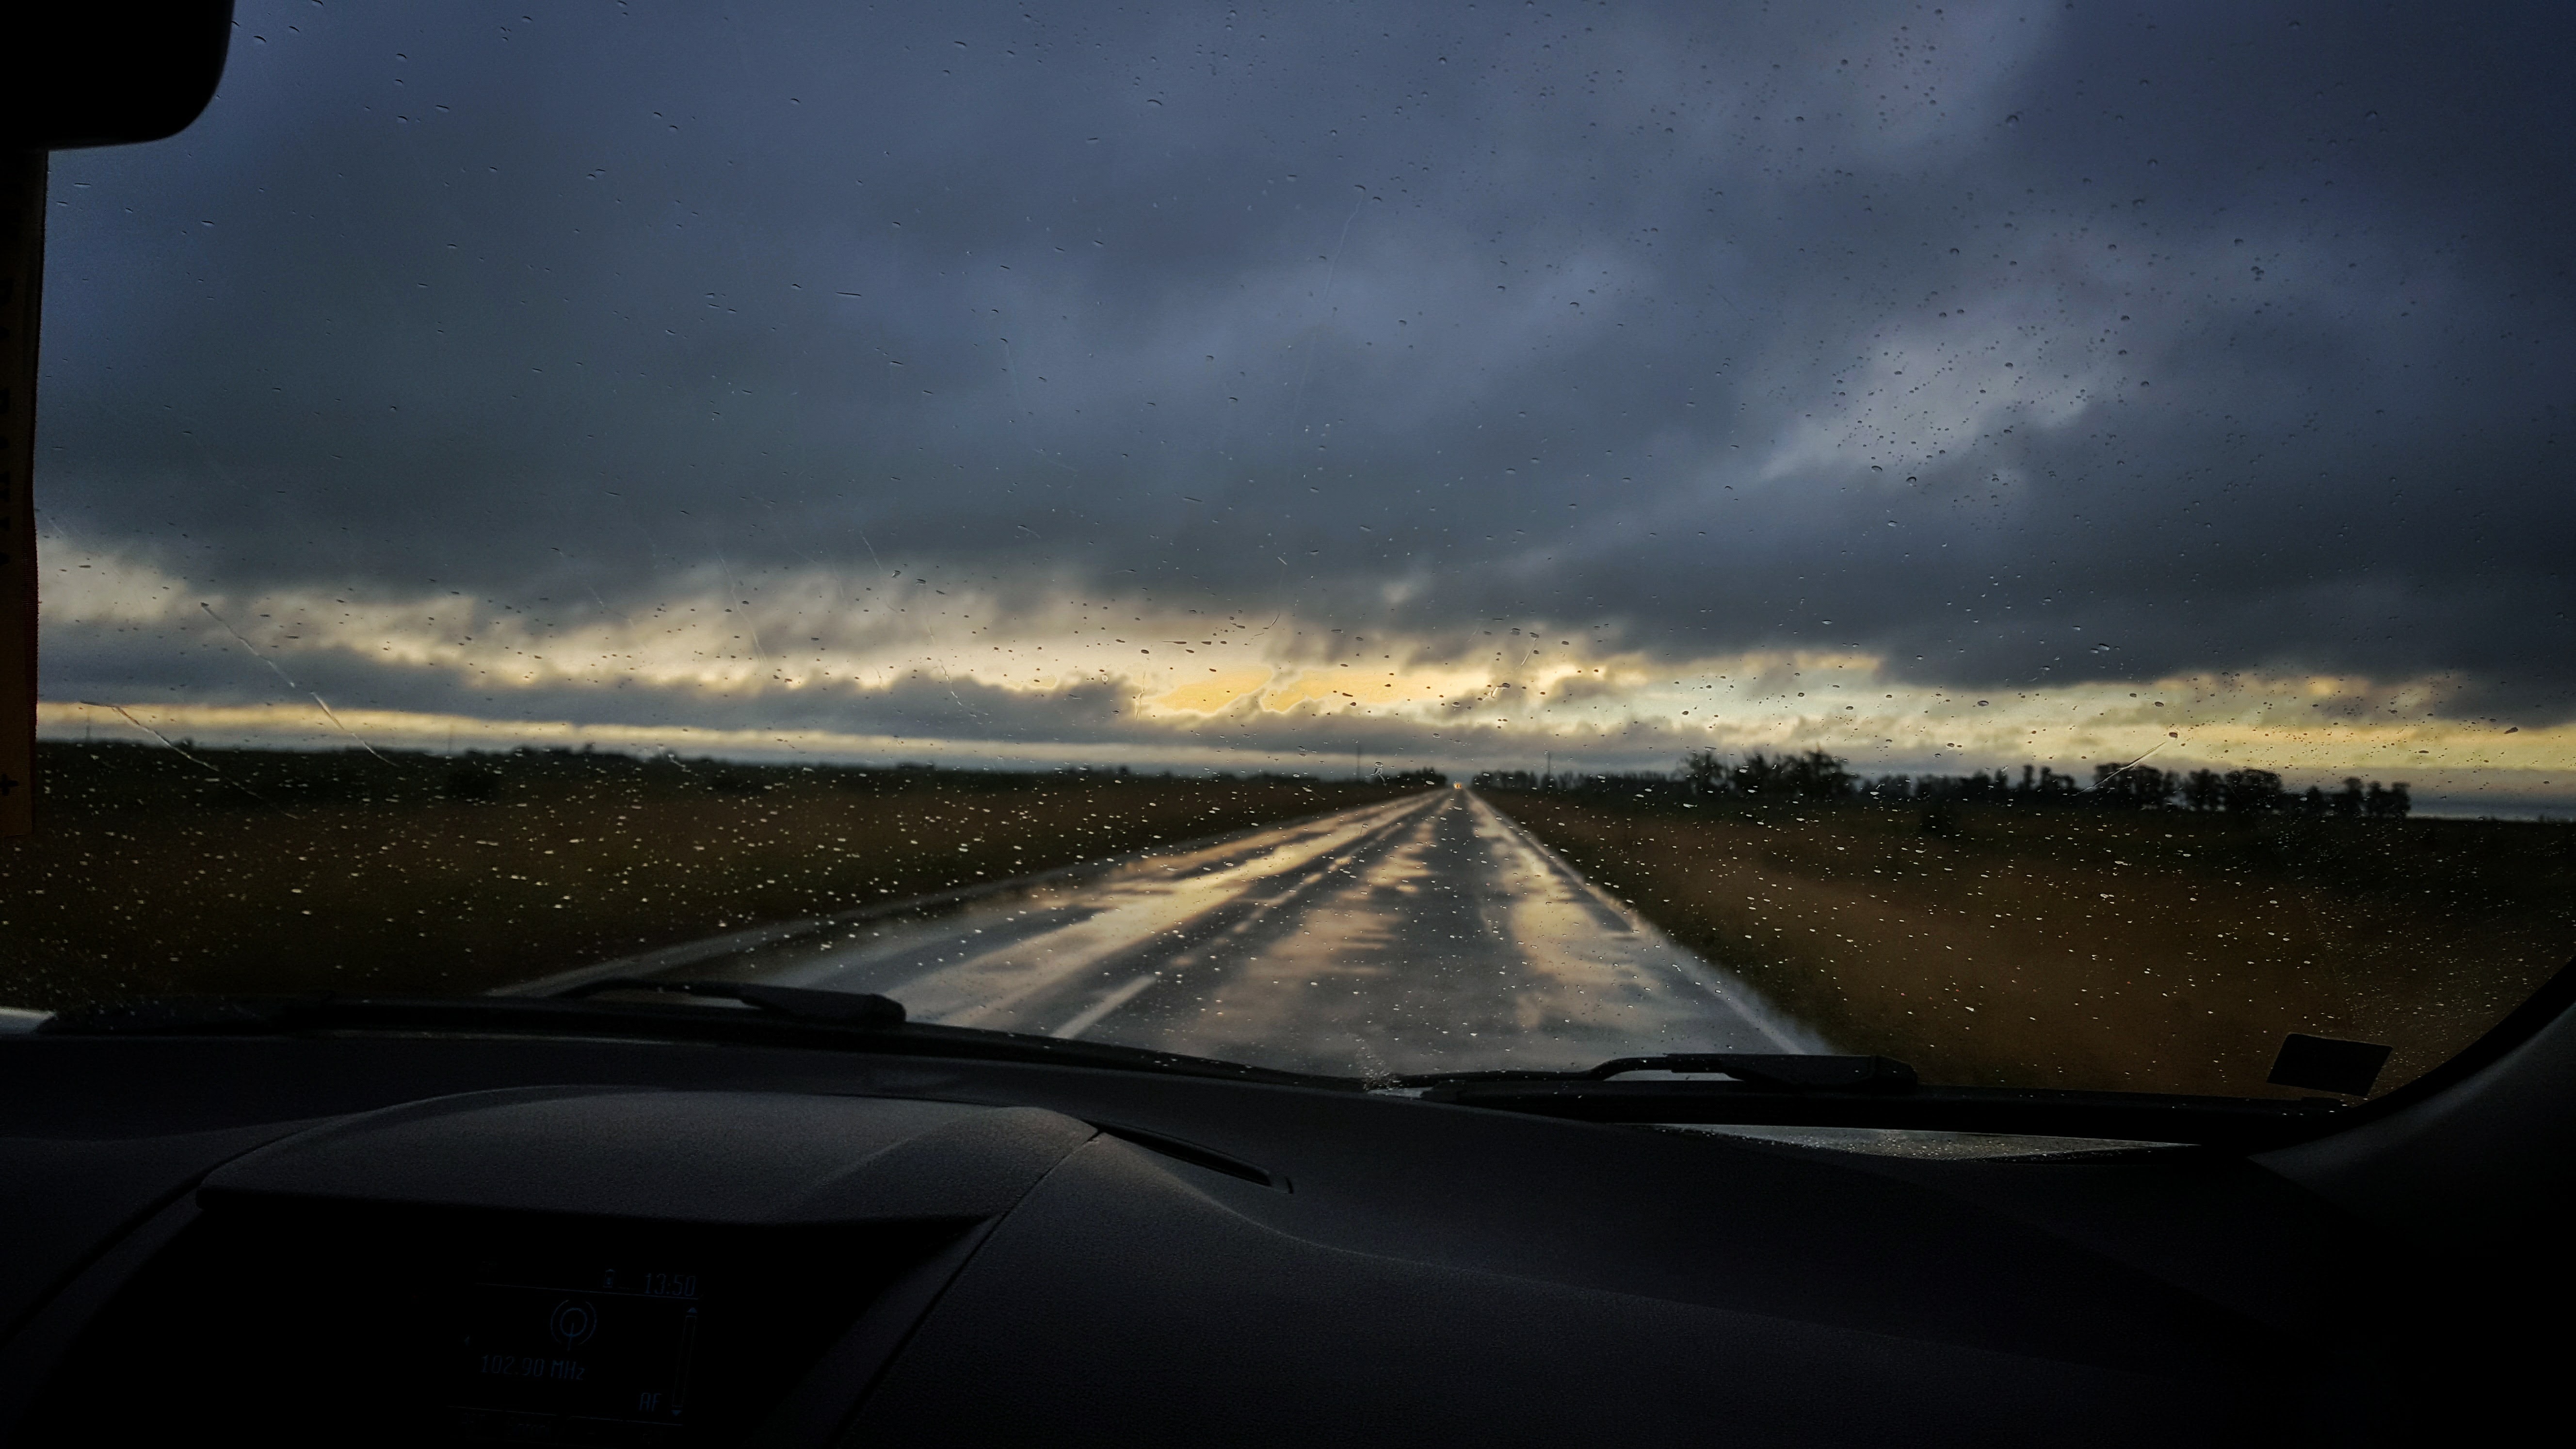
horizon, light, cloud, sky, sunrise, sunset, sunlight, morning, driving, dawn, atmosphere, dusk, weather, darkness, atmosphere of earth